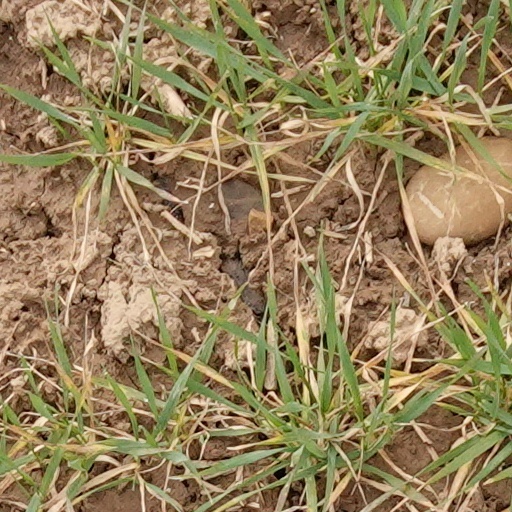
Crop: wheat